William Campbell Langfitt

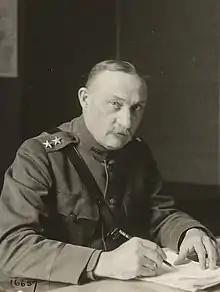
Major general William Langfitt, Tours, April 1918

William Campbell Langfitt (10 August 1860 – 20 April 1934) was a major general in the United States Army. He was prominent as the chief of staff and chief engineer for the American Expeditionary Forces in World War I.